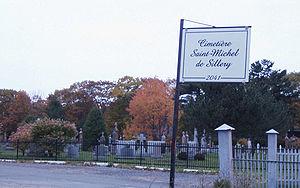
Le cimetière Saint-Michel de Sillery est situé dans la ville de Québec.